Gangs of New York

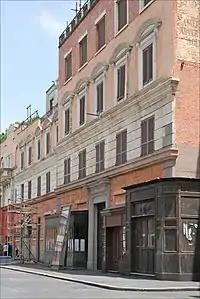
Set of the movie at the Cinecittà Studios in Rome, Italy

Principal photography began in New York and Rome on December 18, 2000, and ended on March 30, 2001. Due to the strong personalities and clashing visions of director and producer, the three-year production became a story in and of itself. Scorsese strongly defended his artistic vision on issues of taste and length while Weinstein fought for a streamlined, more commercial version. During the delays, noted actors such as Robert De Niro and Willem Dafoe had to leave the production due to conflicts with their other productions. Costs overshot the original budget by 25 percent, bringing the total cost over $100 million. The increased budget made the film vital to Miramax Films' short-term success.